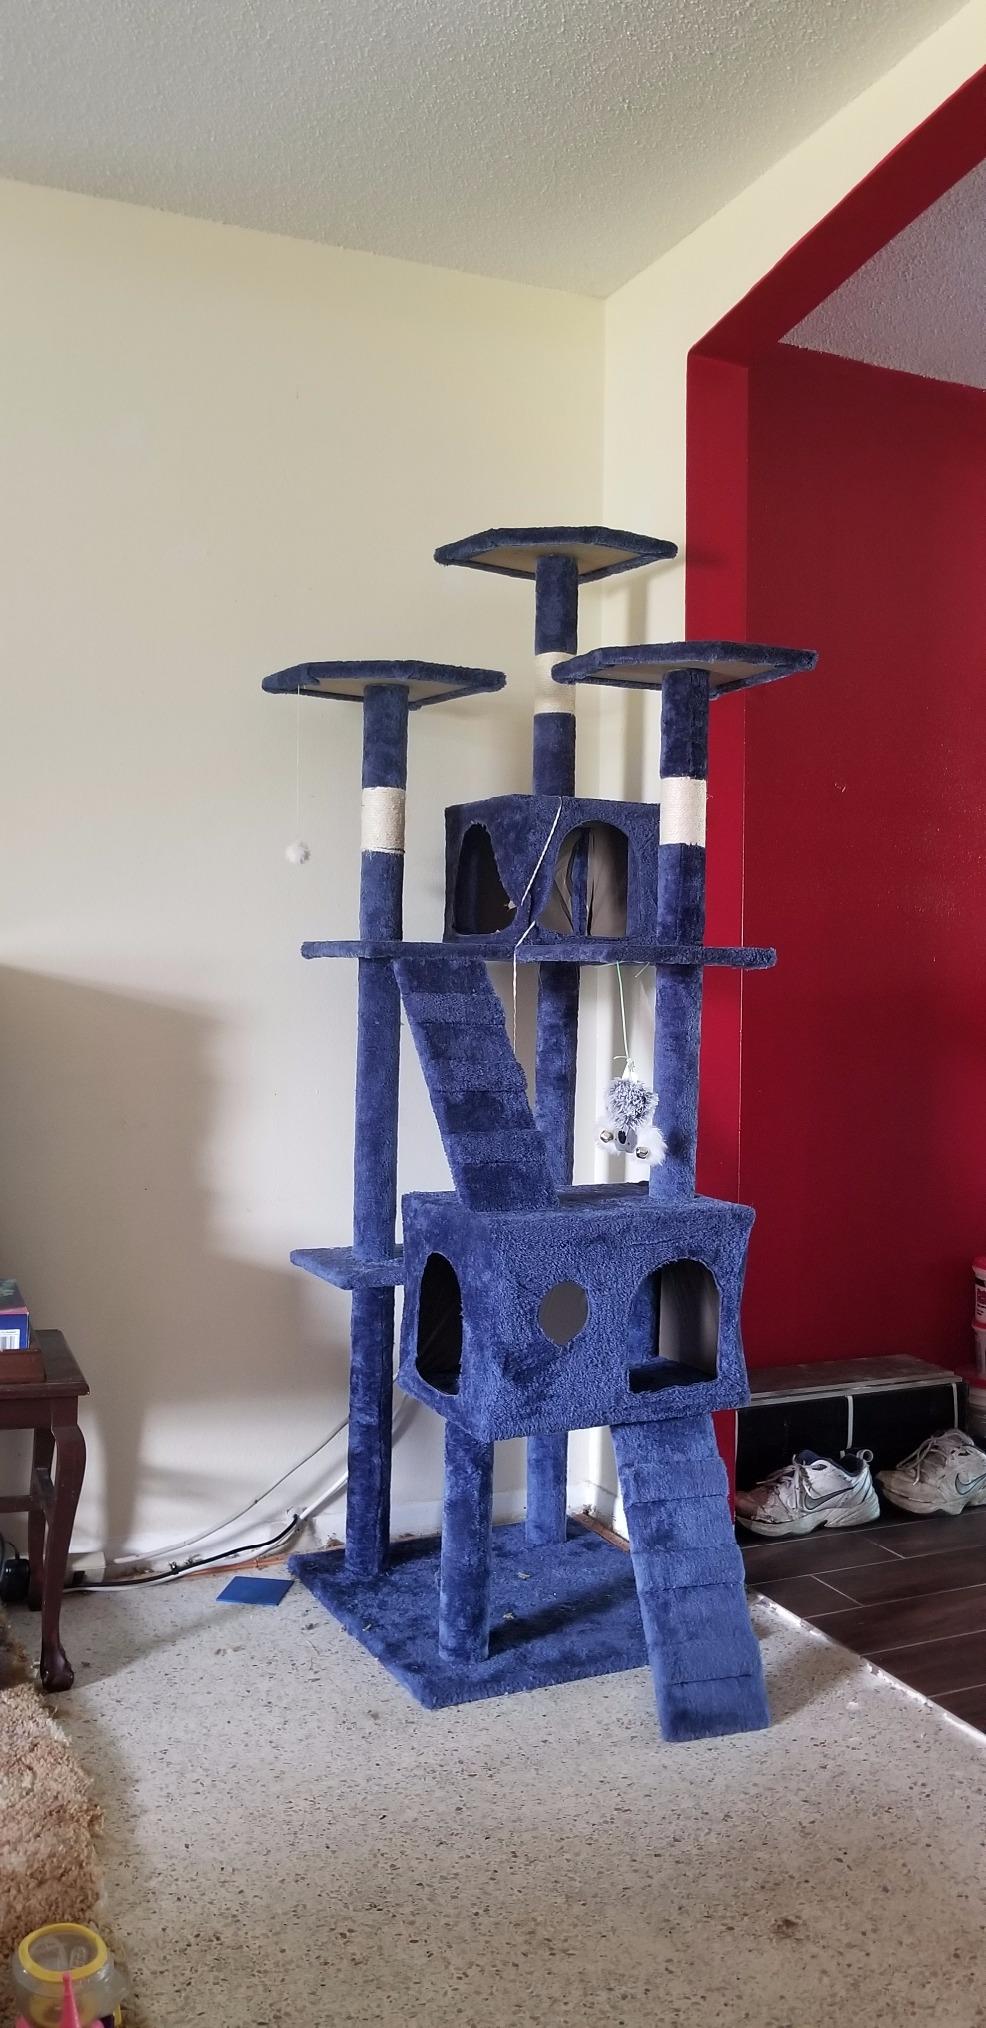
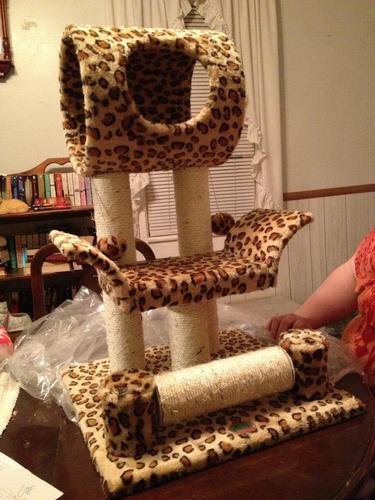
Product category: items_cat tree
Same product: no